Constantino Brumidi

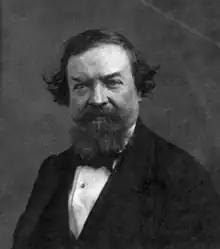
Brumidi in 1861

Constantino Brumidi (26 July 1805 – 19 February 1880) was a Greek-Italian painter and a naturalized American citizen, best known and honored for his fresco work, "Apotheosis of Washington", in the Capitol Building in Washington, D.C.